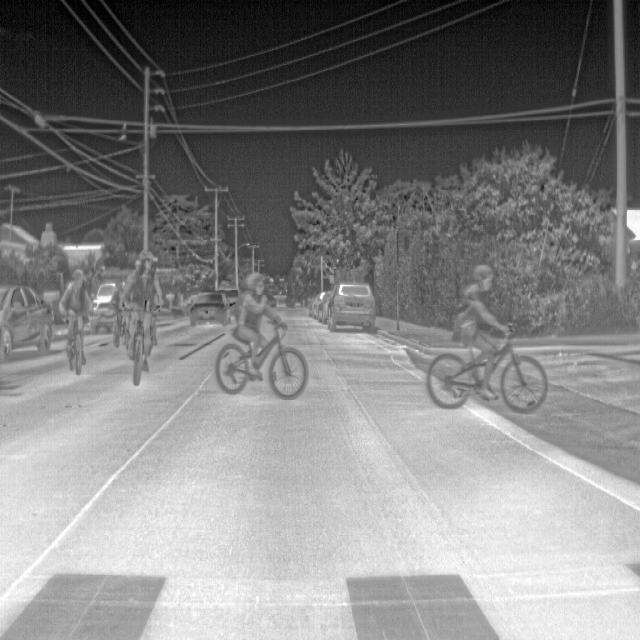
Detected objects:
label: person
label: person
label: person
label: person